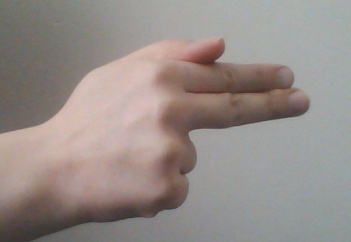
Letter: ghain